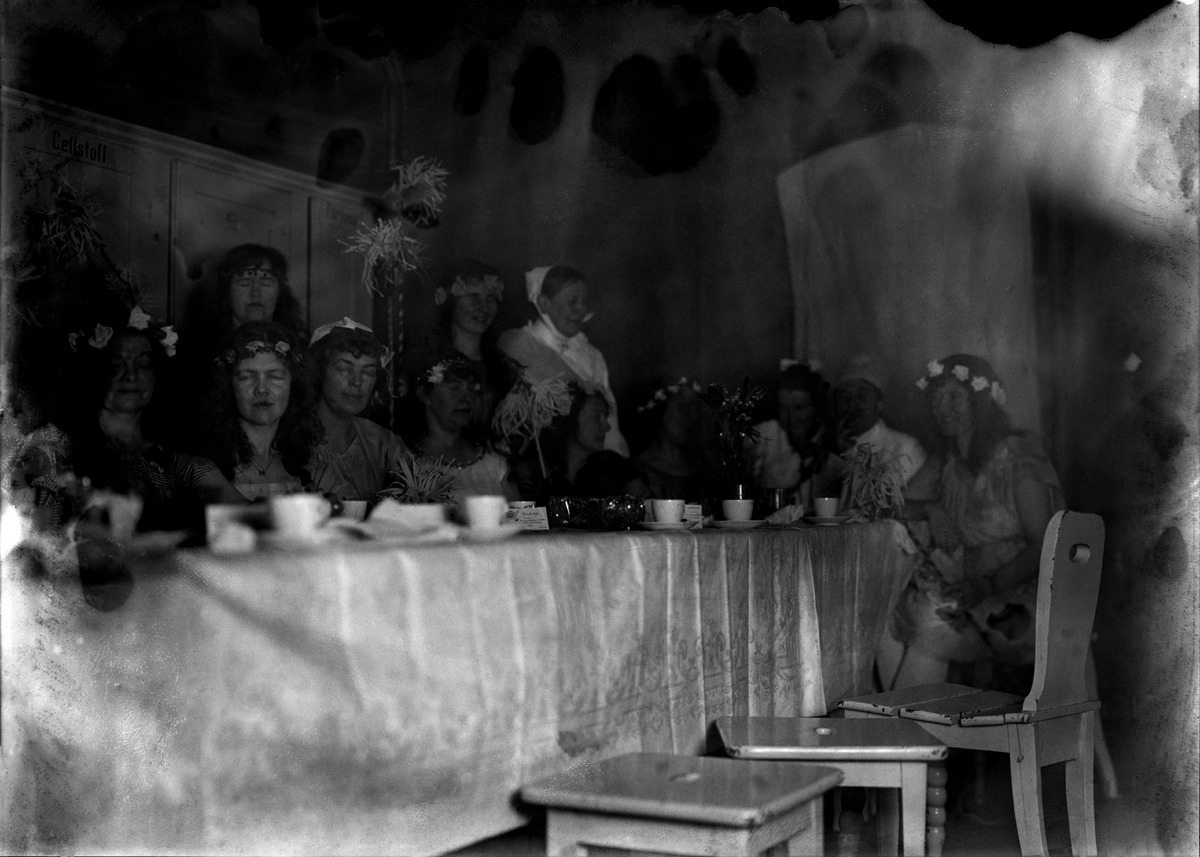
Kesätunnelmointia Eskelinin sairaalassa (1905-1919), sittemmin Sanitas-sairaala (1919-1940)
sisällön kuvaus: Kesätunnelmointia Eskelinin sairaalassa (1905-1919), sittemmin Sanitas-sairaala (1919-1940). Osa henkilöistä on pukeutunut kesämekkoihin ja kukkaseppeleisiin, osalla on sairaalan työasut päällä. Pöytä on koreana: Pitkälle, liinapäällysteiselle

pöydälle

on katettu kahvit ja pöytä on koristeltu kukkakoristein. mustavalkoinen
Ajankohta: kuvausaika 1900 - 1920 n.
Paikka: Suomi, Uusimaa, Helsinki, Ullanlinna Helsinki, Pietarinkatu 24
Aiheet: terveydenhuolto, terveydenhuollon ammatit, sairaalan henkilöstö, hoitajat, sairaalat, työvaatteet, päähineet, seppeleet, sisustus, kalusteet, tekstiilit, kahvi, kahvittelu, kahviastiasto, kahvikulttuuri, juhlat